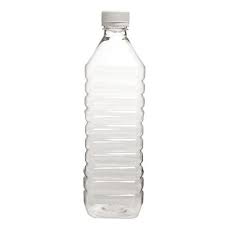
Waste category: plastic